Houston Texans

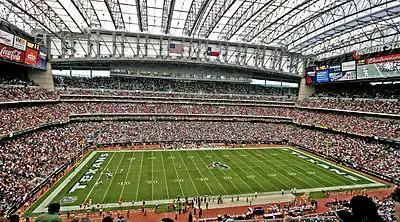
NRG Stadium

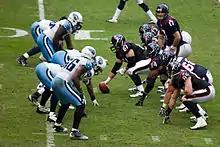
Houston lines up on offense against the Titans in 2012

The Texans surged as the team to beat in the AFC South in , starting 5–0 and holding an 11–1 record by week 14. However, they lost three of their last four games to finish 12–4; beating the rival Indianapolis Colts in that four-game stretch allowing them to clinch their 2nd AFC South title. The Texans beat the Bengals again in the wild-card round, but they lost in the Divisional Round to the New England Patriots.